Jean Langenheim

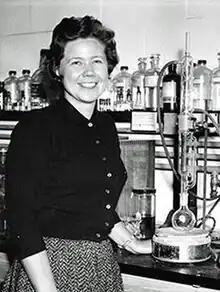
Langenheim in 1962 at Harvard University

Jean H. Langenheim (née Harmon; September 5, 1925 – March 28, 2021) was an American plant ecologist and ethnobotanist, highly respected as an eminent scholar and a pioneer for women in the field. She has done field research in arctic, tropical, and alpine environments across five continents, with interdisciplinary research that spans across the fields of chemistry, geology, and botany. Her early research helped determine the plant origins of amber and led to her career-long work investigating the chemical ecology of resin-producing trees, including the role of plant resins for plant defense and the evolution of several resin-producing trees in the tropics. She wrote what is regarded as the authoritative reference on the topic: "Plant Resins: Chemistry, Evolution, Ecology, and Ethnobotany", published in 2003.